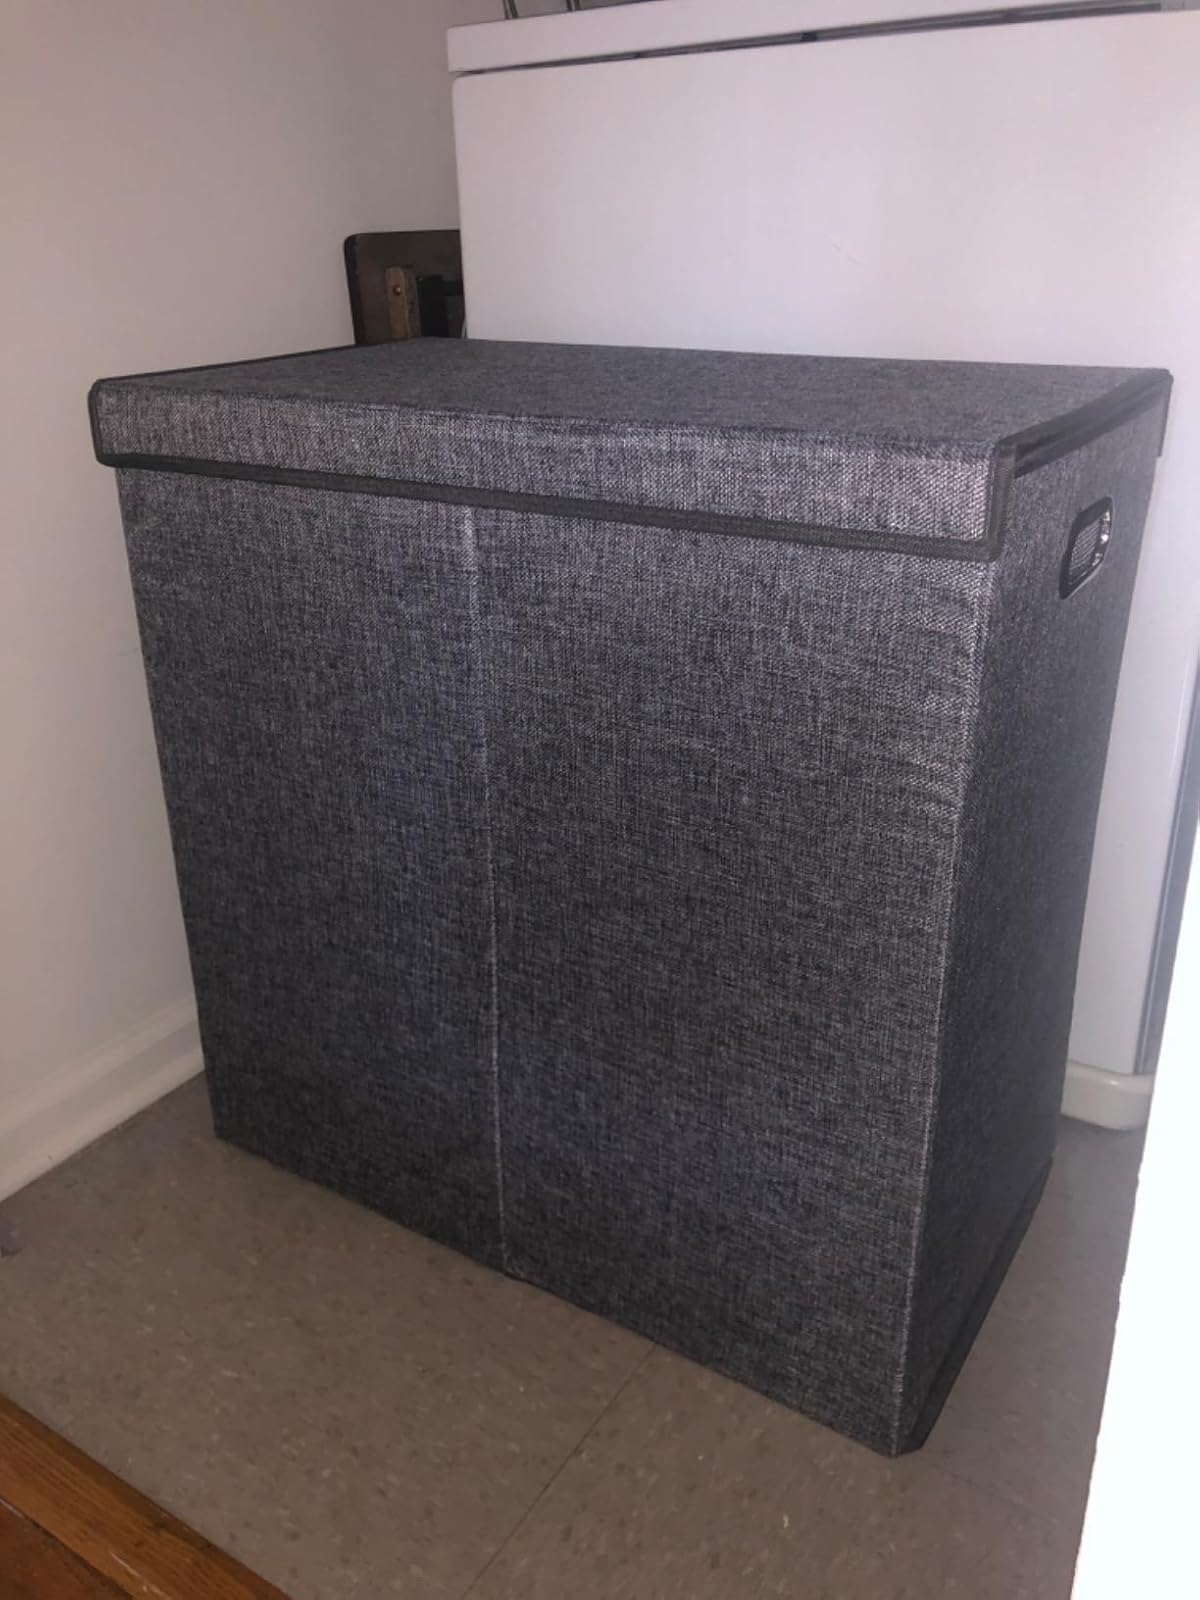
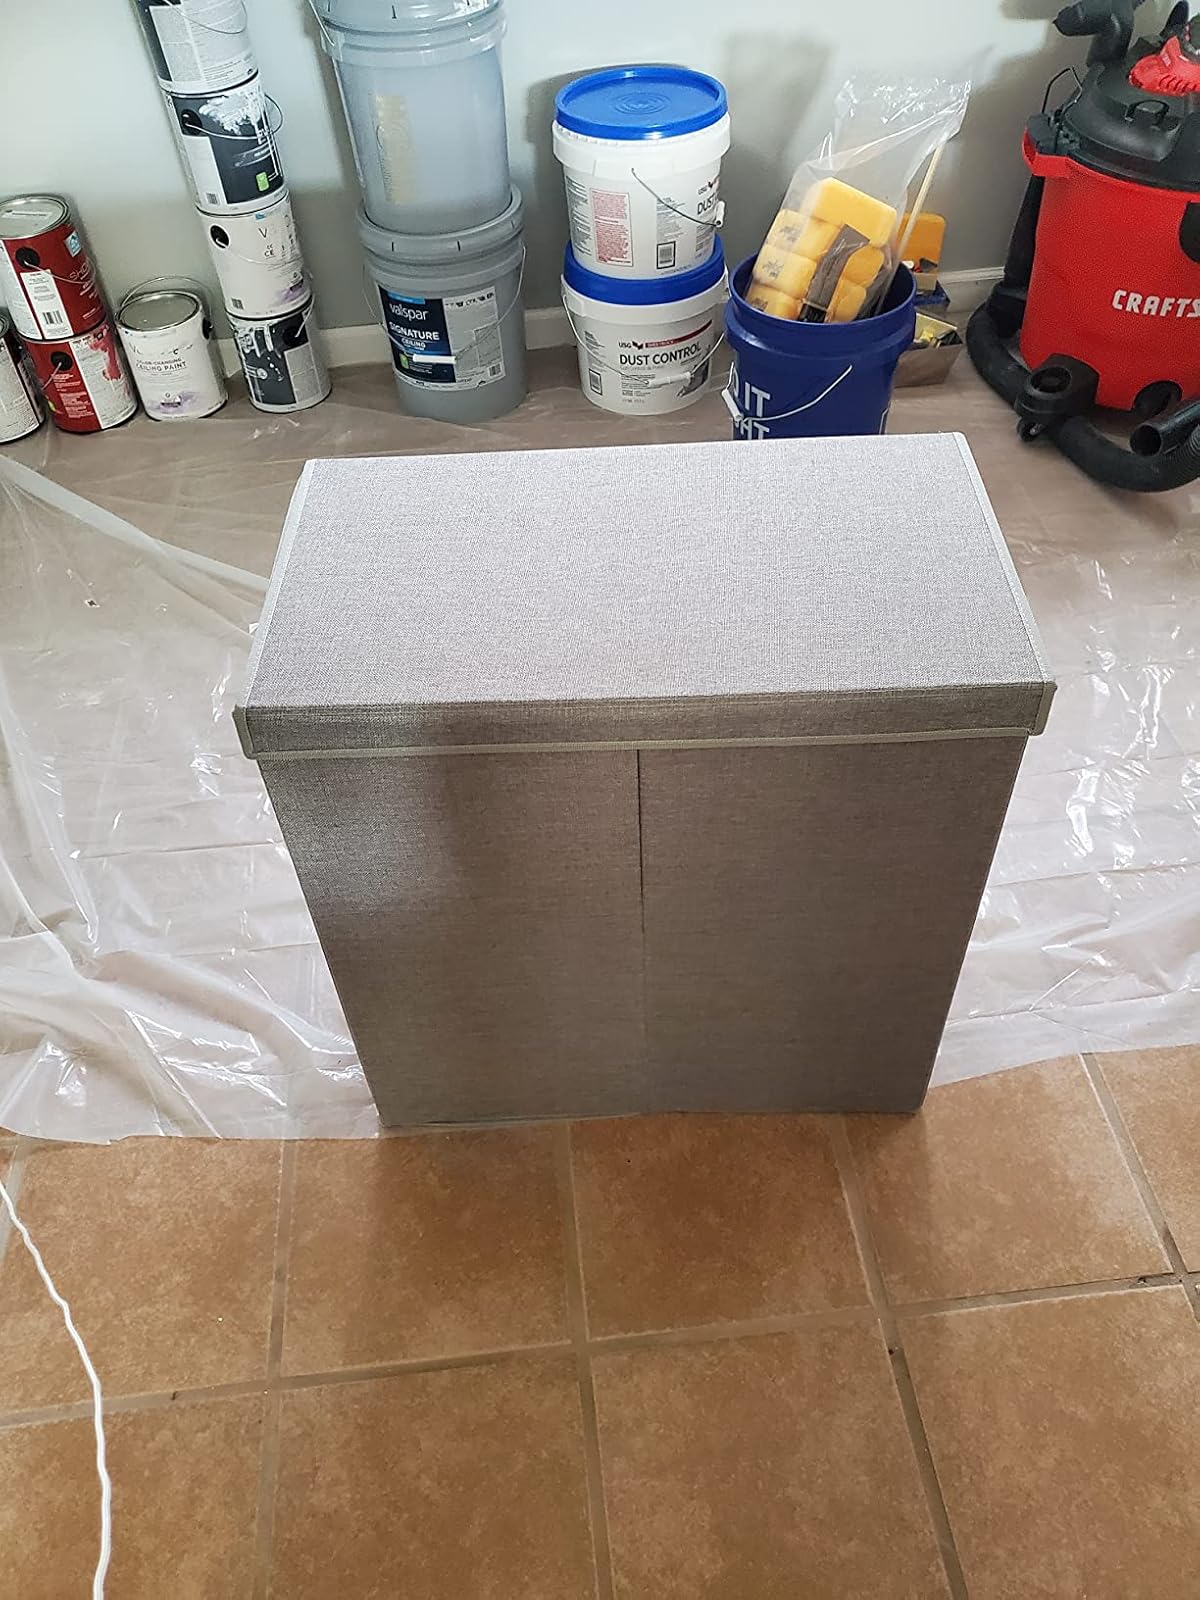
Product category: items_hamper
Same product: yes